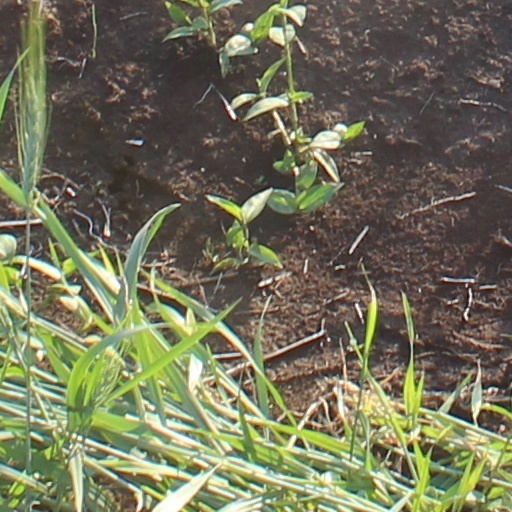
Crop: wheat